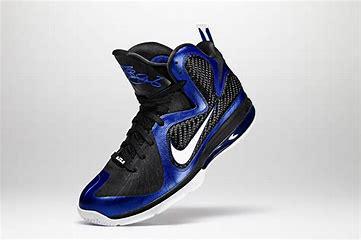
Brand: Nike
Model: Lebron 9